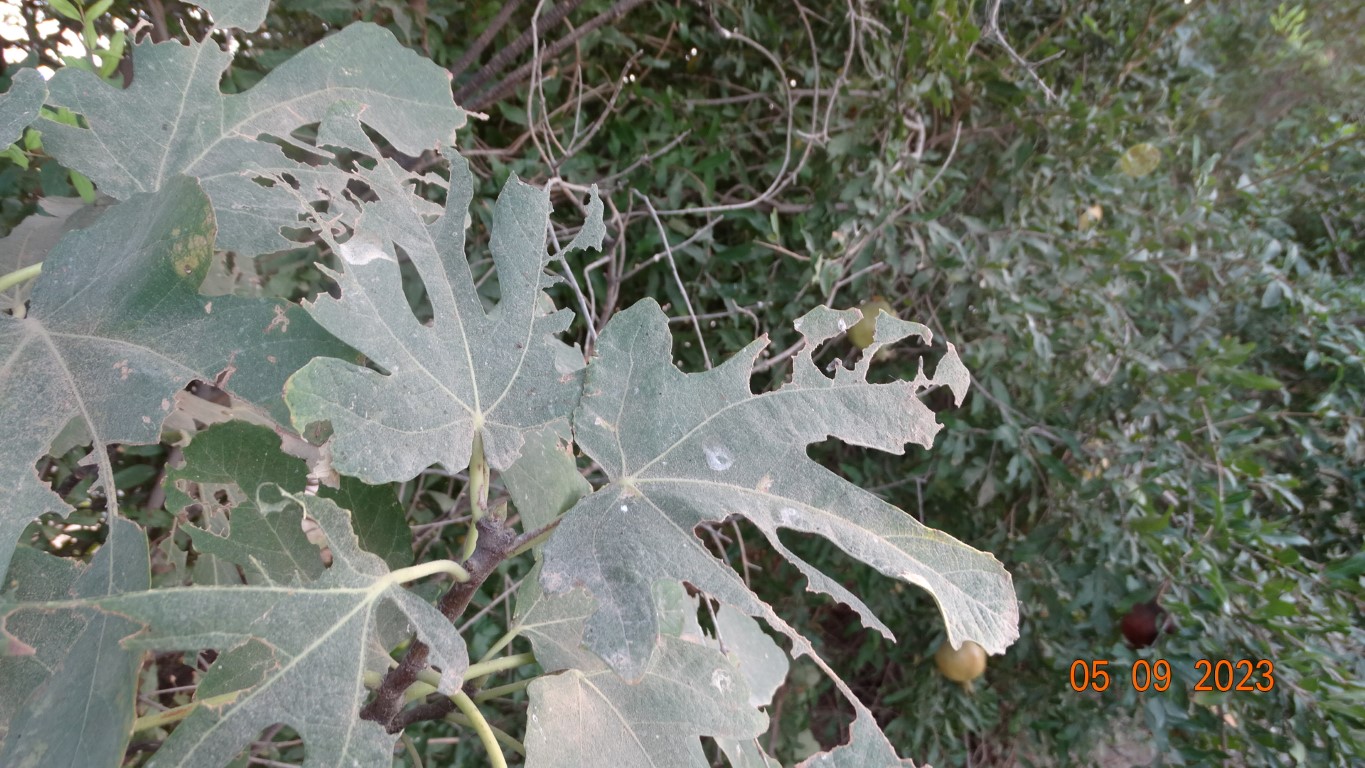
Label: infected